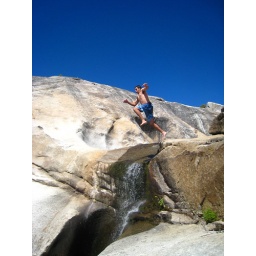
butterfly in the sky